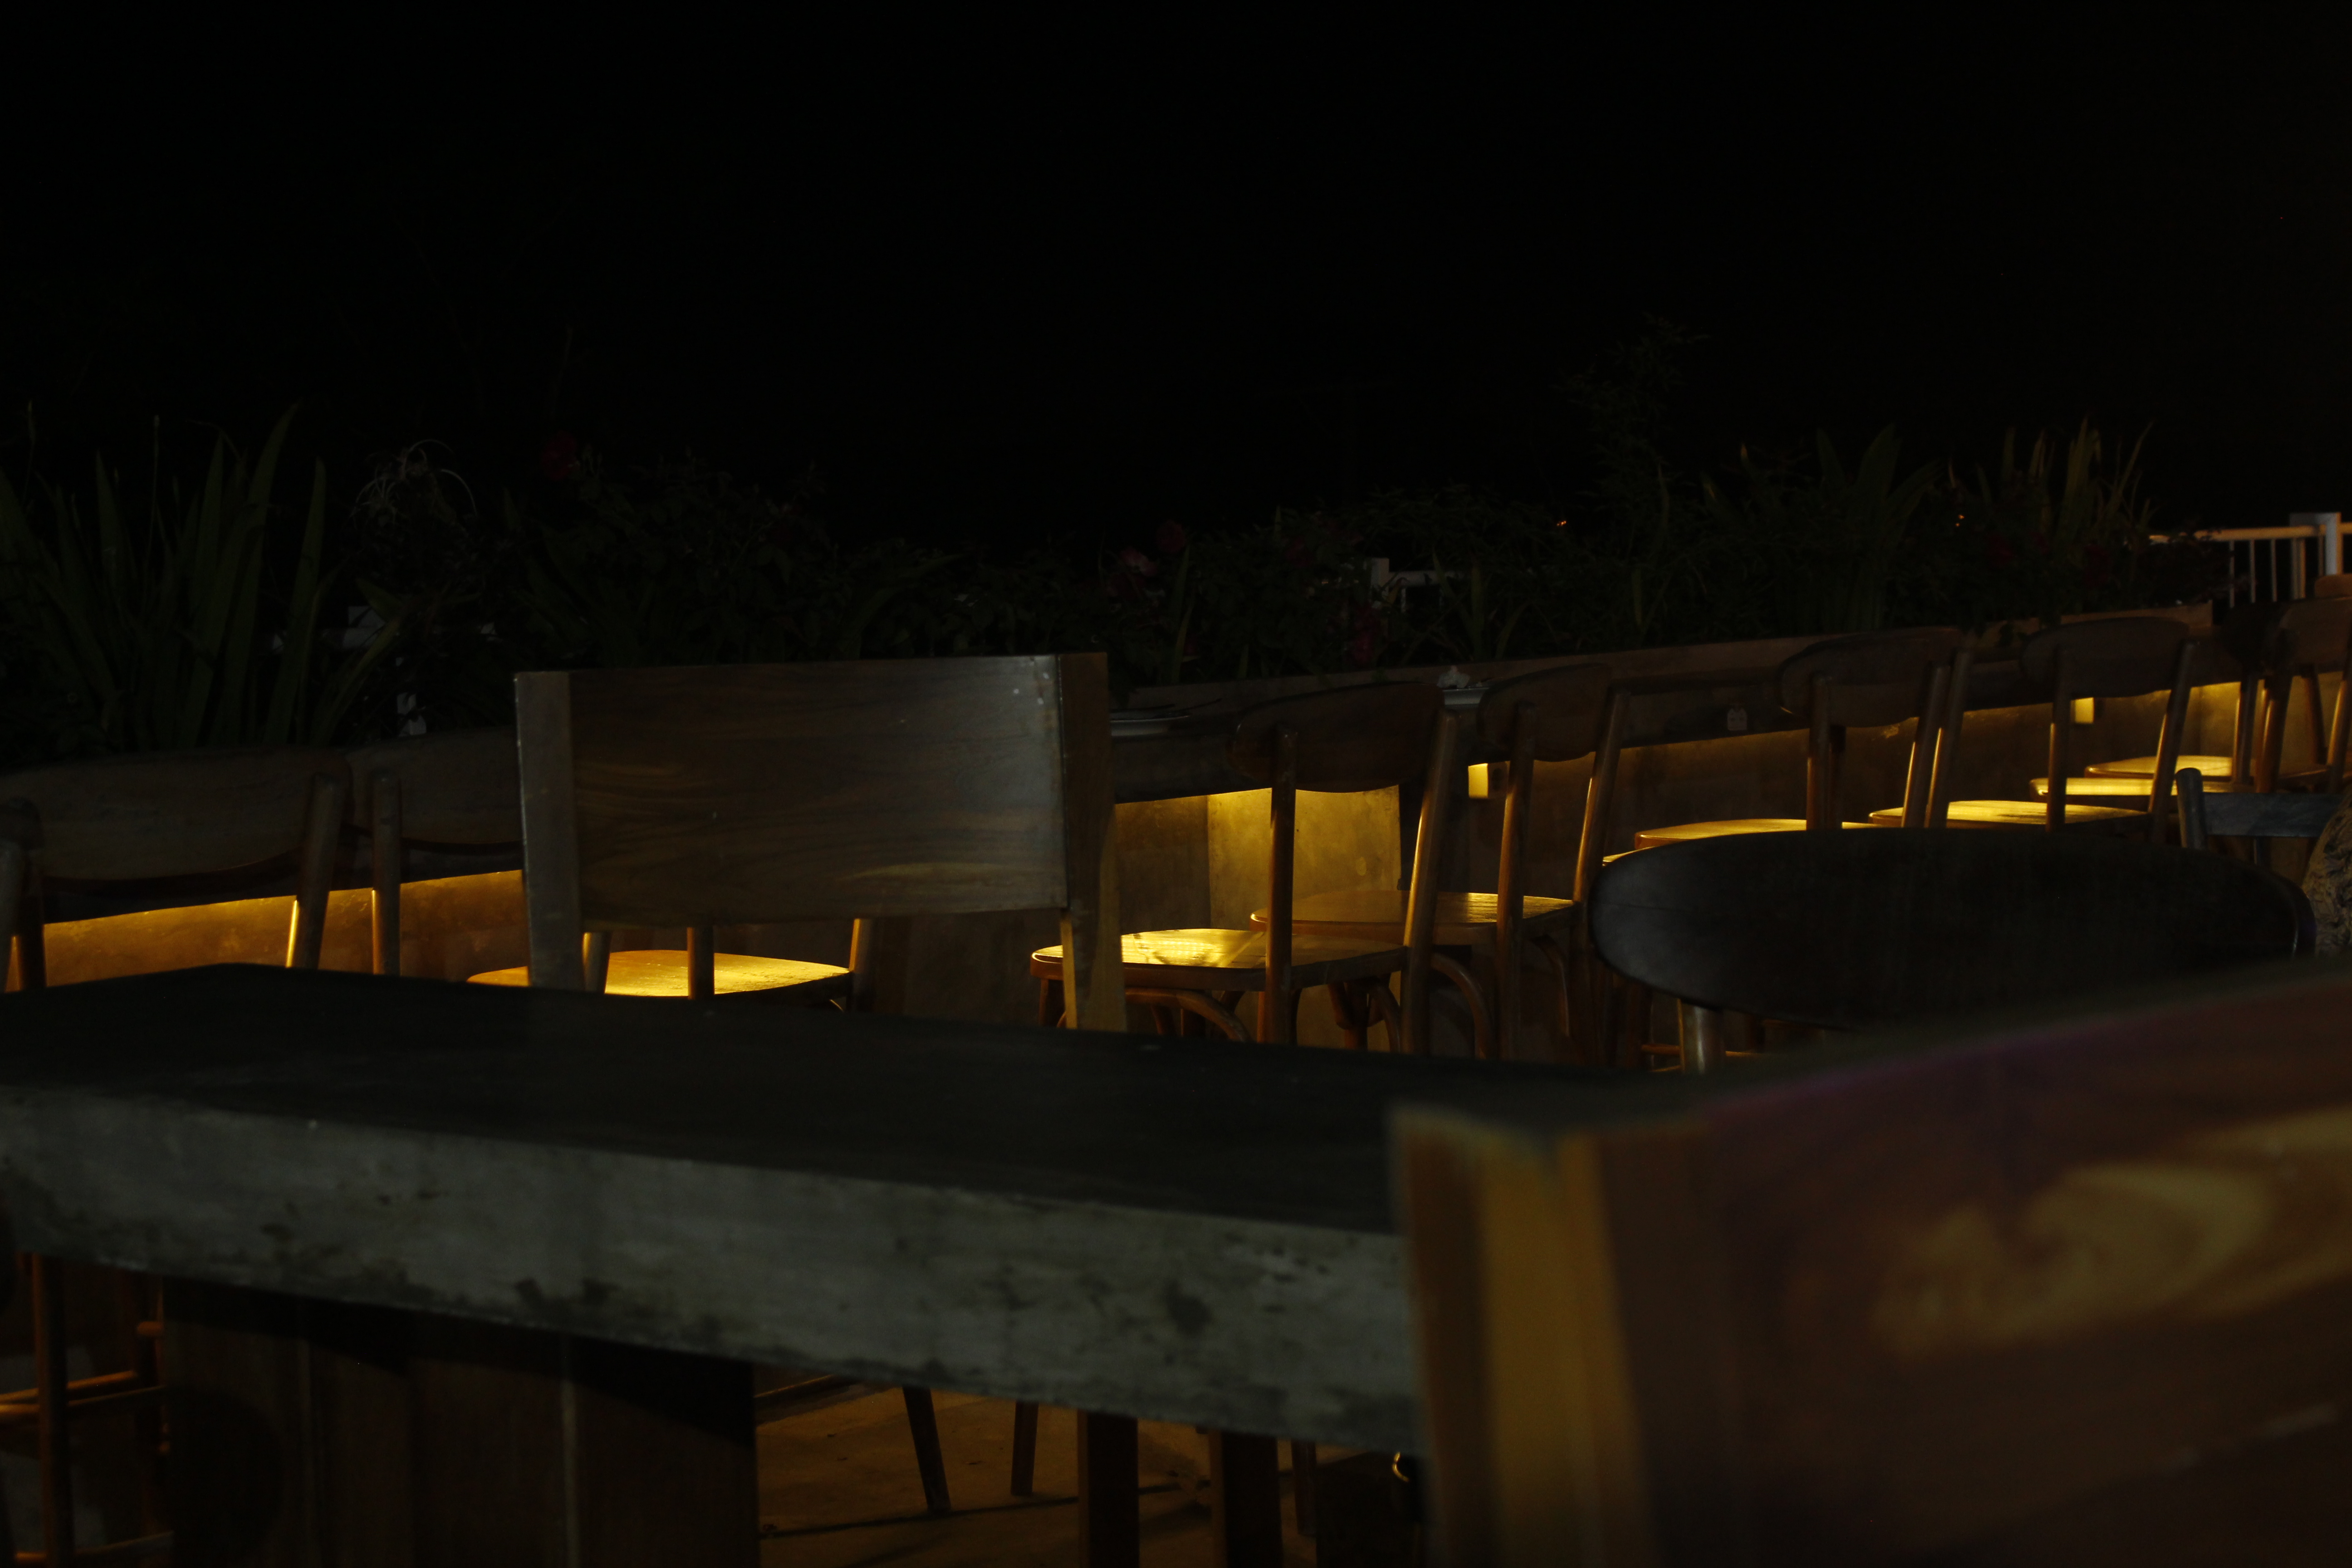
chair, lamp, table, night, Beautiful Night, stars, dinner, sky, light, darkness, architecture, midnight, city, evening, electricity, bridge